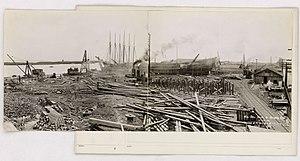
La marine a employé des bateaux qui étaient en bois, jusque dans les années 1855-1870. On désigne sous le nom de bois de construction ou de bois de marine, les arbres et les bois que leur configuration et leurs qualités rendent propres à la construction des navires, de même que les mâts et vergues.